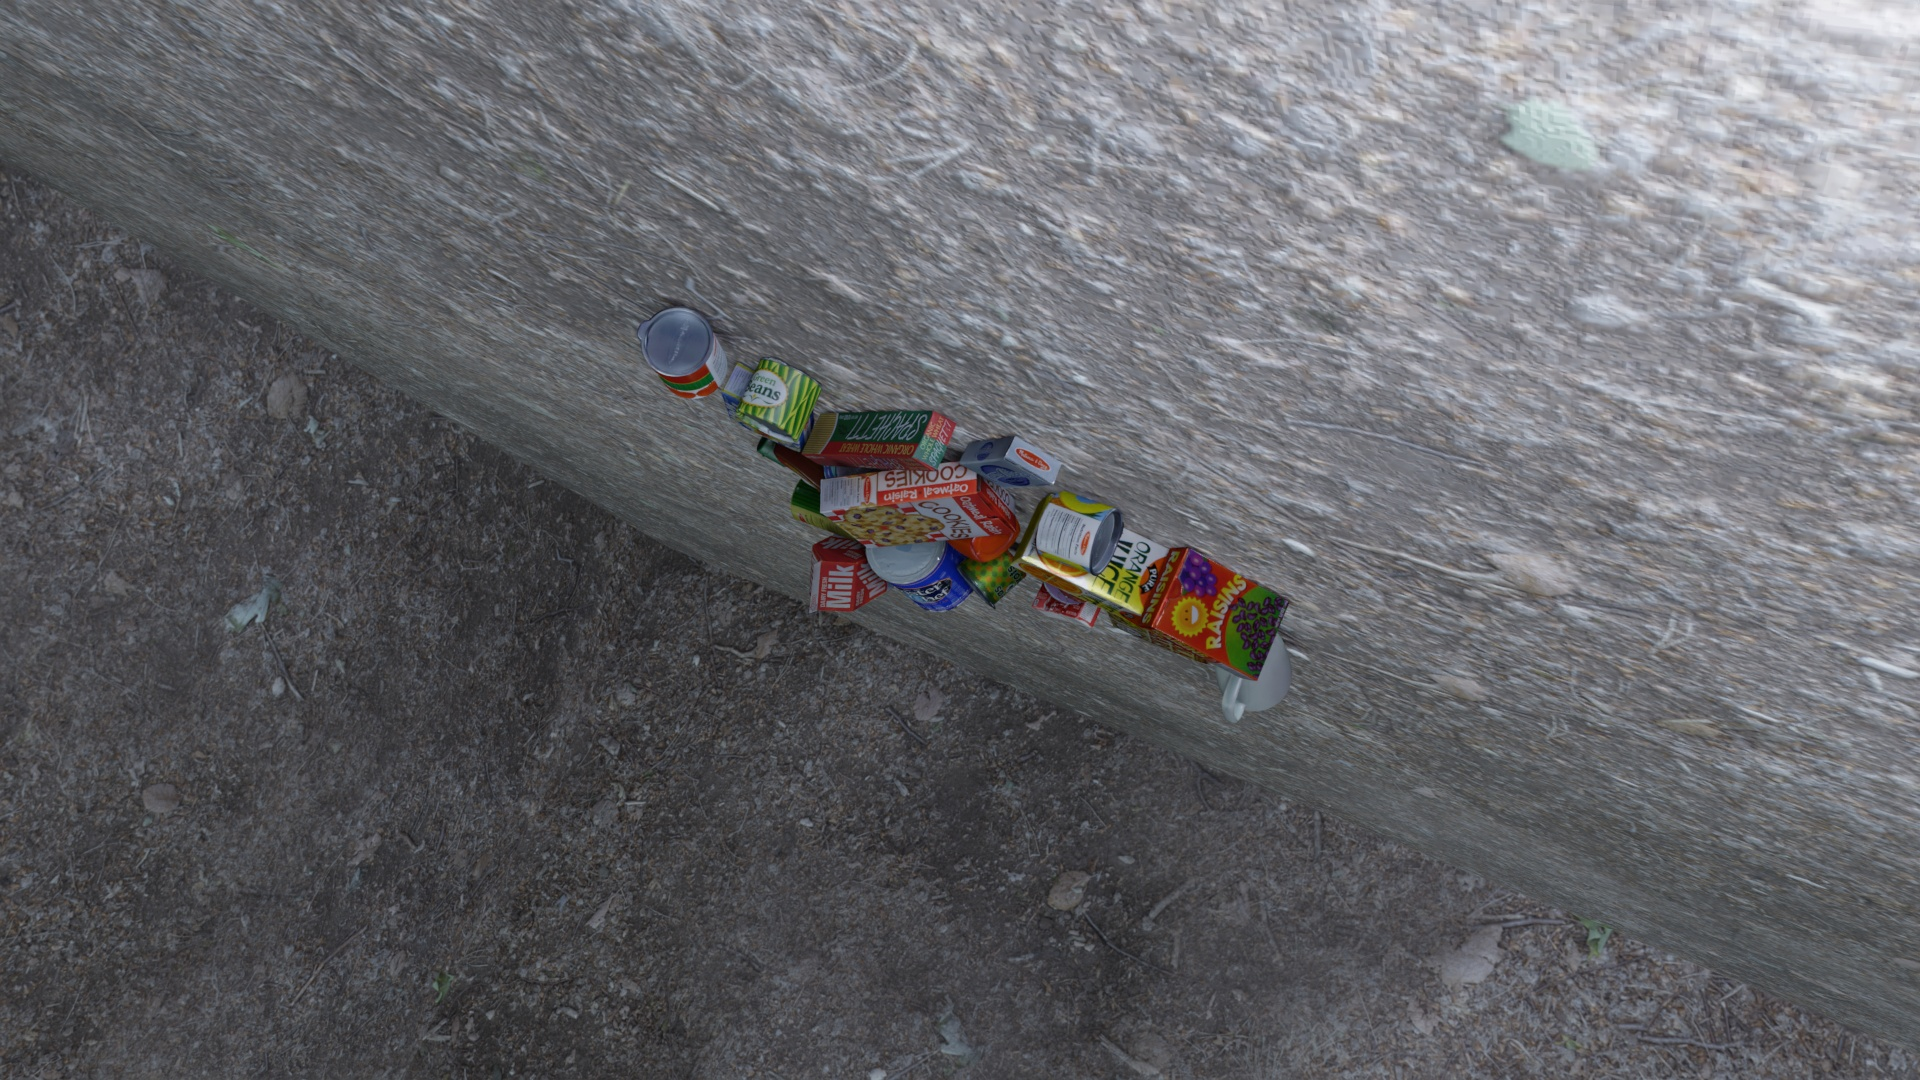
Question:
What are the eight normalized (x, y) image coordinates between 0 and 1 for the cuboid corners of the cream cheese packaging design? Your answer should be a list of normalized (x, y) image coordinates between 0 and 1 with bottom face first then top face, all counter-clockwise.
Answer: [(0.527604, 0.432407), (0.522396, 0.453704), (0.547917, 0.450926), (0.554167, 0.427778), (0.503646, 0.407407), (0.497917, 0.428704), (0.521875, 0.424074), (0.528125, 0.400926)]